Republic of Ireland

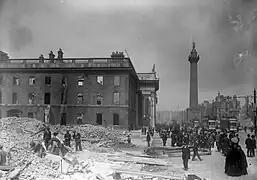
Damage in Dublin city centre following the 1916 Easter Rising

Though it received the Royal Assent and was placed on the statute books in 1914, the implementation of the Third Home Rule Act was suspended until after the First World War which defused the threat of civil war in Ireland. With the hope of ensuring the implementation of the Act at the end of the war through Ireland's engagement in the war, Redmond and the Irish National Volunteers supported the UK and its Allies. 175,000 men joined Irish regiments of the 10th (Irish) and 16th (Irish) divisions of the New British Army, while Unionists joined the 36th (Ulster) divisions.